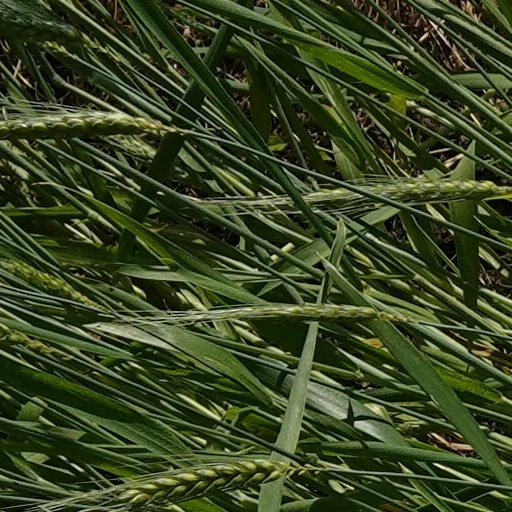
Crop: wheat